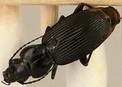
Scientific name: Pterostichus lachrymosus
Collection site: Mountain Lake Biological Station NEON (MLBS), plot MLBS_009